Luca De Filippo

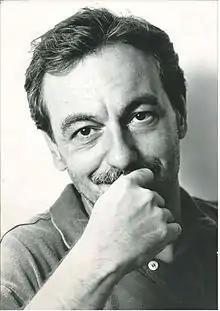

Luca De Filippo (3 June 1948 – 27 November 2015) was an Italian actor and director of theatre. De Filippo was born in Rome to Eduardo De Filippo and the singer and actress Thea Prandi. He married Carolina Rosi, the daughter of director Francesco Rosi in 2013. They had many theatrical experiences. De Filippo's career started in 1955, at the age of 7, playing Peppeniello in "Poverty and Nobility" by Eduardo Scarpetta, directed by his father. Luca took part, both in theater and in the TV versions, of "Saturday, Sunday and Monday" and "Filumena Marturano".